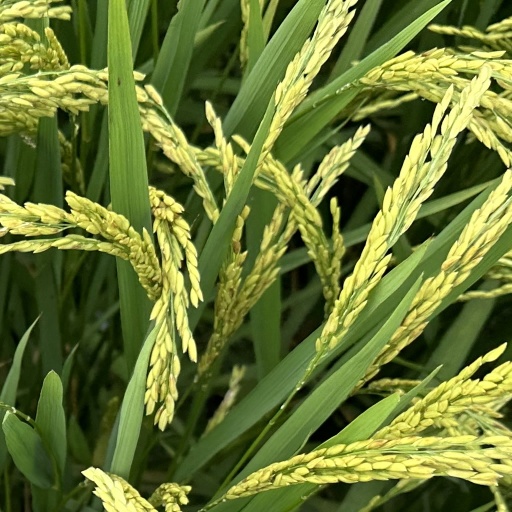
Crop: rice